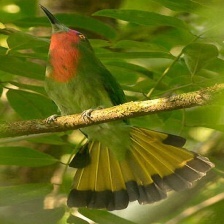
Species: RED BEARDED BEE EATER
Scientific name: NYCTYORNIS AMICTUS
ImageNet parent category: bee_eater